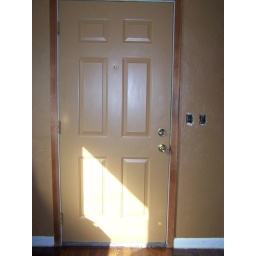
Painted the door in the bedroom